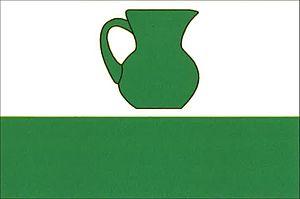
Mutějovice est une commune du district de Rakovník, dans la région de Bohême-Centrale, en Tchéquie. Sa population s'élevait à 813 habitants en 2020.